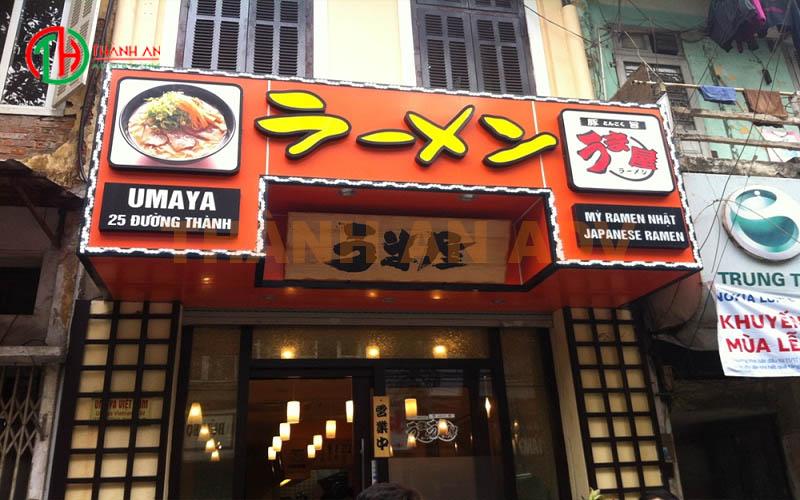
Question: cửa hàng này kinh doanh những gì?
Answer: mì ramen nhật